Rationing in the United Kingdom

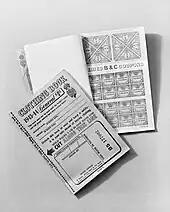
Clothing Coupon books from 1943–1944

About 2,000 new wartime establishments called British Restaurants were run by local authorities in schools and church halls. Here, a plain three-course meal cost only 9d and no ration coupons were required. They evolved from the London County Council's "Londoners' Meals Service", which began as an emergency system for feeding people who had had their houses bombed and could no longer live in them. They were open to all and mostly served office and industrial workers.